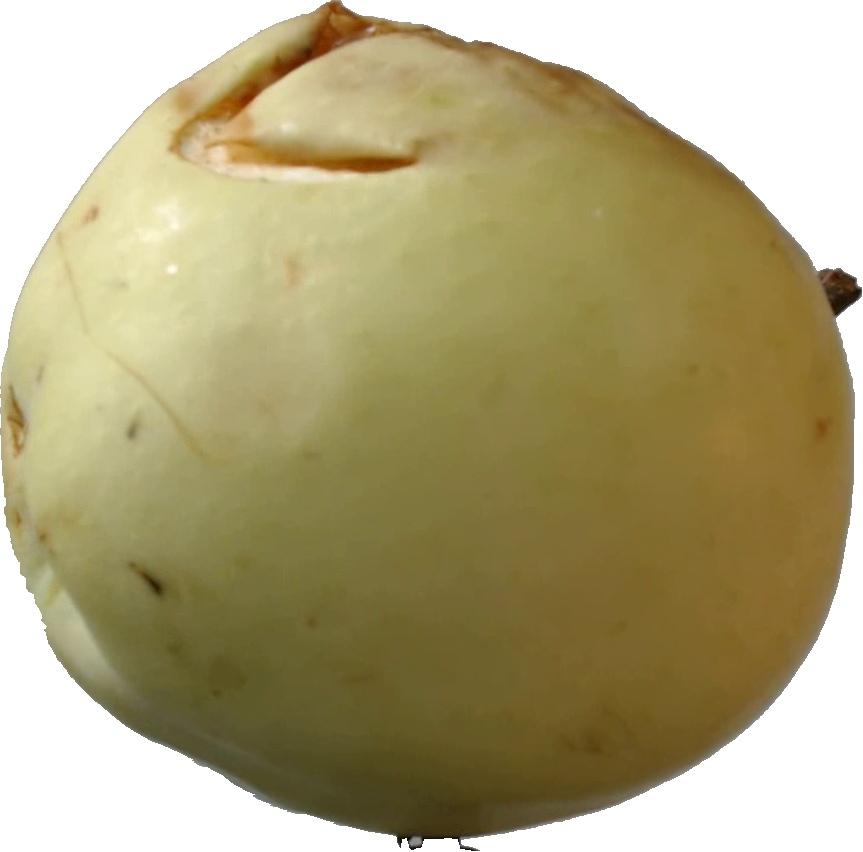
Label: apple_hit_1